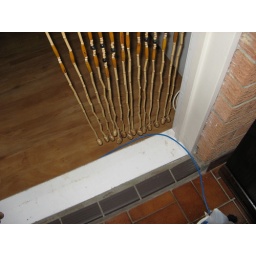
Our primary mail server cable, running over the floor to the wall plug